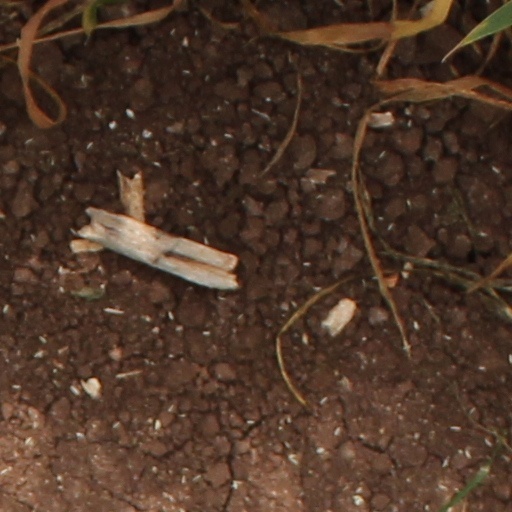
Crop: wheat